Question: Please indicate a possible affordance area of the surfboard that can be used for carrying
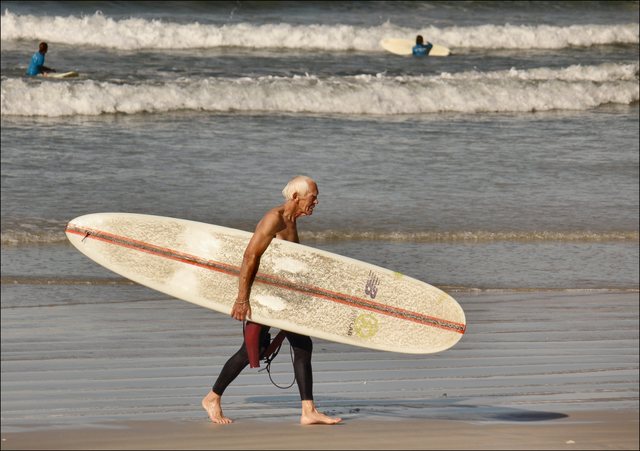
Answer: [73.5, 212.5, 462.5, 349.5]